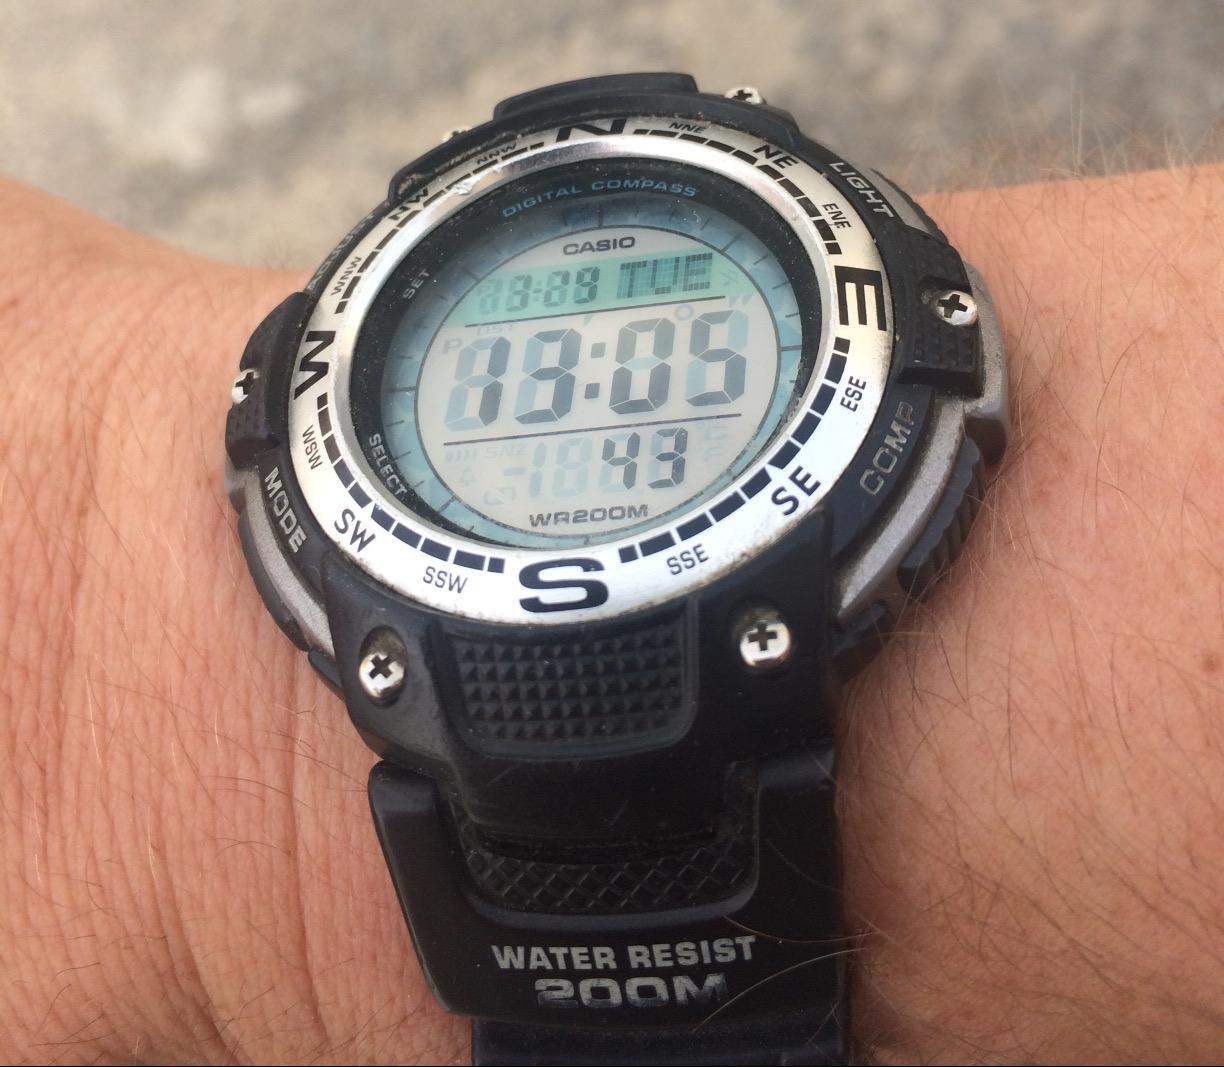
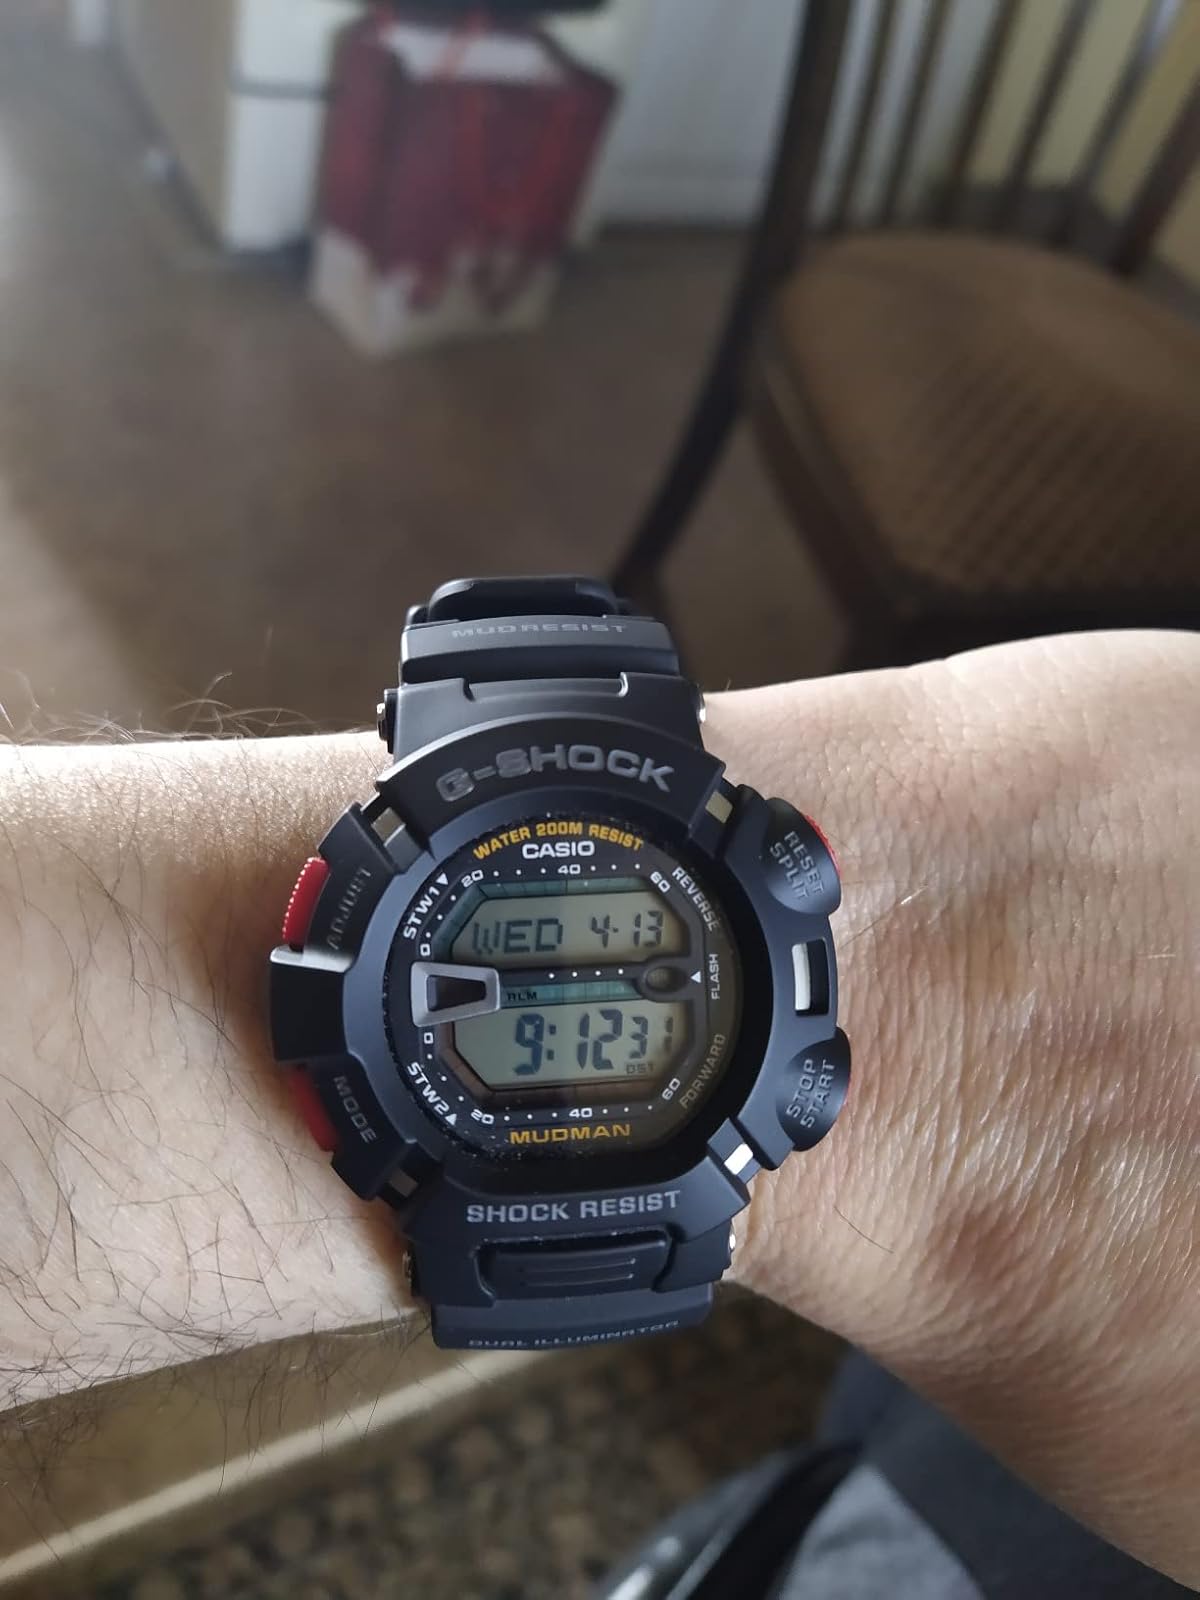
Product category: accessories_watch
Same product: no